Critical embankment velocity

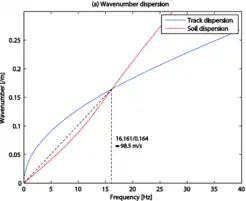
The dispersion diagrams of the track structure and the foundation. The intersecting point shows the location of the "resonance frequency", the slope of which(98.5m/s in this case) shows the "critical constant velocity of embankment".

The first equation explains the change of the horizontal transverse displacement resulted by the SH waves. The second one is related to the P-SV waves. Study shows that the dispersive SH, P-SV waves curves distribute among the ones of the surface Rayleigh wave and shear wave of the half-space, which are non-dispersive waves.